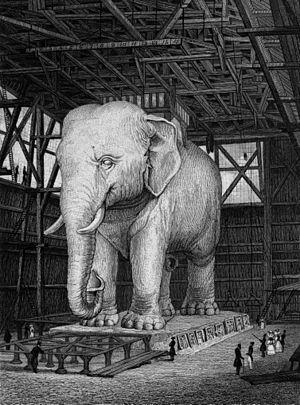
L’éléphant de la Bastille est un projet napoléonien de fontaine parisienne destinée à orner la place de la Bastille. Alimentée par l'eau de l'Ourcq acheminée par le canal Saint-Martin, cette fontaine monumentale devait être surmontée de la statue colossale d'un éléphant portant un howdah en forme de tour.